The Staff of Karnath

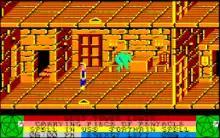
A still image of gameplay. The interface displays the current objective, time remaining and life bar.

The game is presented in an oblique, isometric format and is set inside a haunted castle. As Sir Arthur Pendragon, the player's main objective is to collect 16 pieces of a key before midnight, which when all connected will form the shape of a pentacle. The pieces of the pentacle are guarded by various magical creatures, some of which can be defeated by casting spells, others requiring accurately timed attacks and nimble dodging. Once a piece is obtained, the player must take it to a specific chamber within the castle. Once all pentacles have been placed in their chambers, the player can establish the whereabouts of the Staff of Karnath, which must be destroyed before midnight.